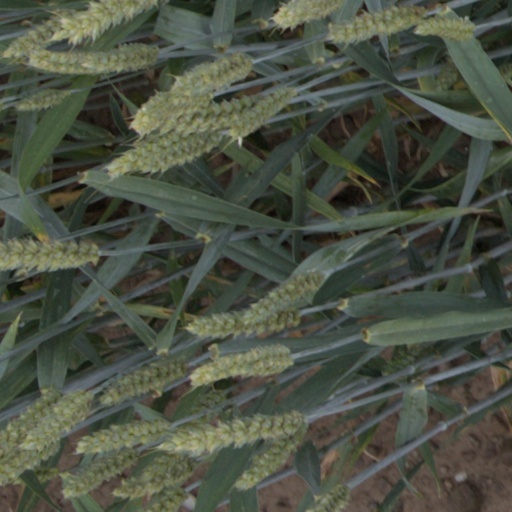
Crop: wheat